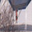
Label: house